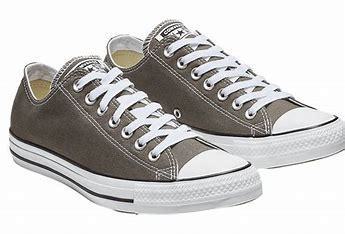
Brand: Converse
Model: Chuck Taylor All Star